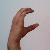
The image shows a hand gesture representing the letter 'C' in Indian Sign Language.